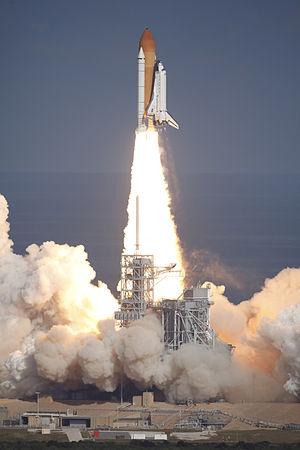
STS-129 est une mission de navette spatiale Atlantis à destination de la station spatiale internationale. Le lancement a eu lieu le 16 novembre 2009 à 19h28 UTC. Son but principal est d'amener les EXPRESS Logistics Carrier, l'installation de 2 nouveaux gyroscopes et l'apport de 12 tonnes de fret. Le retour sur Terre a eu lieu vendredi 27 novembre 2009 au centre spatial Kennedy en Floride.